Welty McCullogh

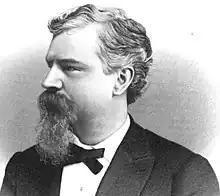
McCullough in "History of Westmoreland County, Pennsylvania", published in 1906

Welty McCullogh (October 10, 1847 – August 31, 1889) was a Republican member of the U.S. House of Representatives from Pennsylvania.